Joseph Quesnel

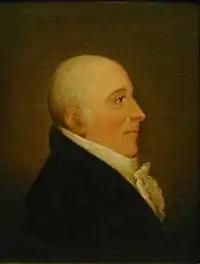
A painting of Joseph Quesnel, c. 1808 – 1809, by Gerritt Schipper. Collection du Musée régional de Vaudreuil-Soulanges

Joseph Quesnel (15 November 1746 – 2 or 3 July 1809) was a French Canadian composer, poet and playwright. Among his works were two operas, "Colas et Colinette" and "Lucas et Cécile"; the former is considered to be the first Canadian opera and probably of North America.